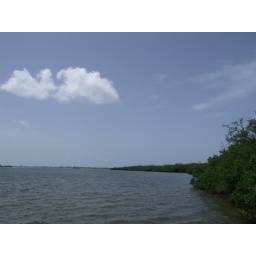
cloud in the hazy blue sky